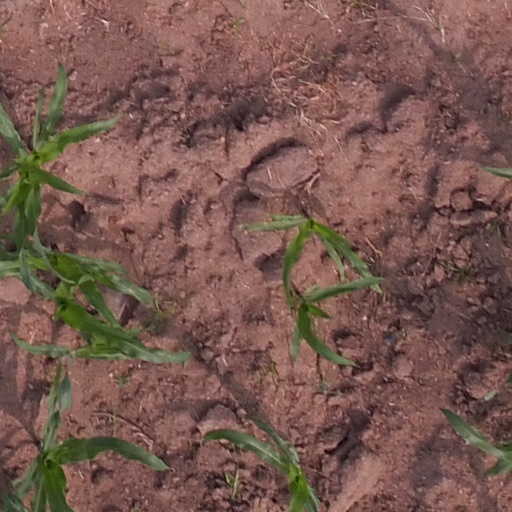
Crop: maize; corn